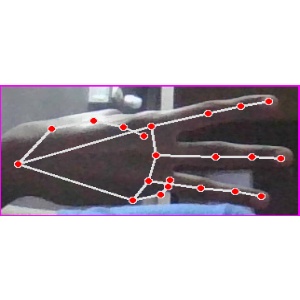
अक्षर: भ